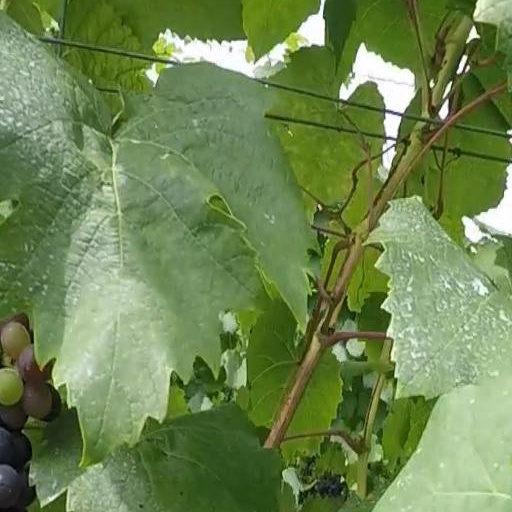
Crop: grape